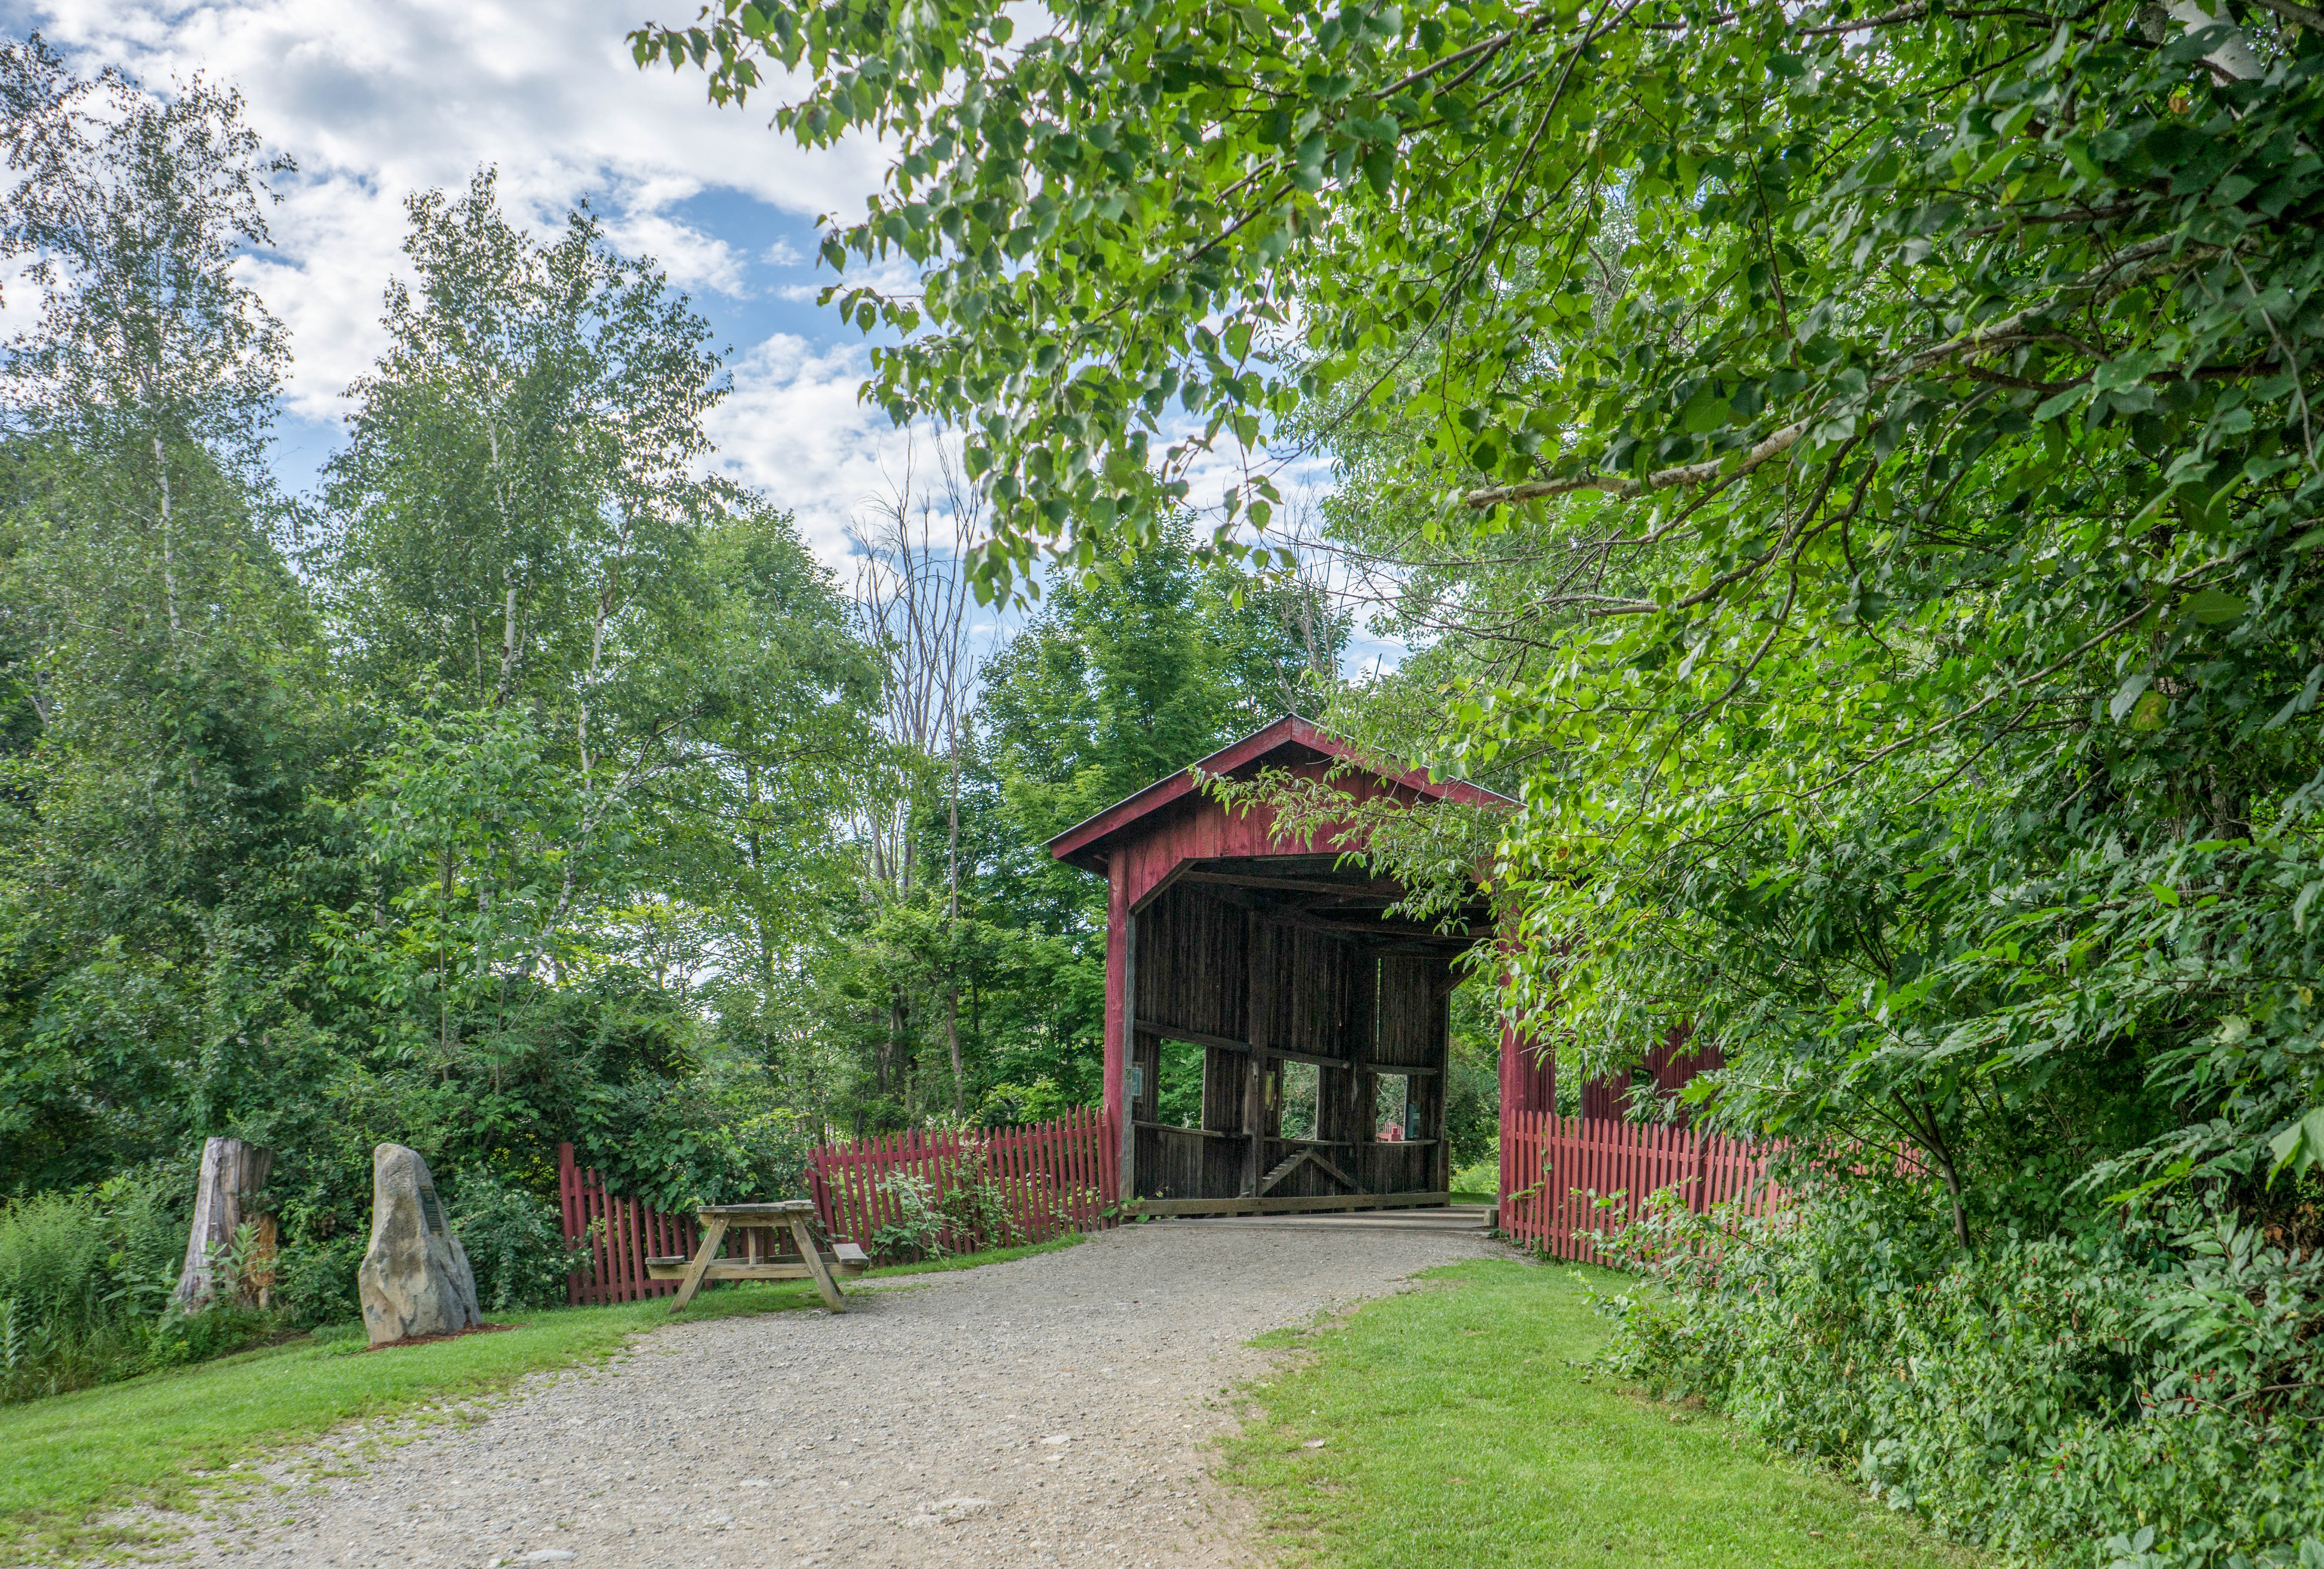
landscape, tree, nature, forest, architecture, sky, wood, trail, countryside, flower, rustic, summer, rural, red, scenic, cottage, landmark, historic, colorful, garden, waterway, covered bridge, clouds, plantation, botanical garden, estate, woodland, yard, vermont, rural area